Lithuanian Artists' Association

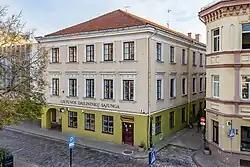
Lithuanian Artists' Association in 2023

The Lithuanian Artists' Association is a creative voluntary artistic organization in Lithuania, uniting professional painters and artists. It is the official association for artists in the country. The association works towards stimulating and promoting the work of unions, protecting their copyright, and preparing and participating in creative efforts such as galleries etc. From 1940-1941 it was known as the Lithuanian Artists' trade union, from 1989 again the Lithuanian Artists' Union or Association.